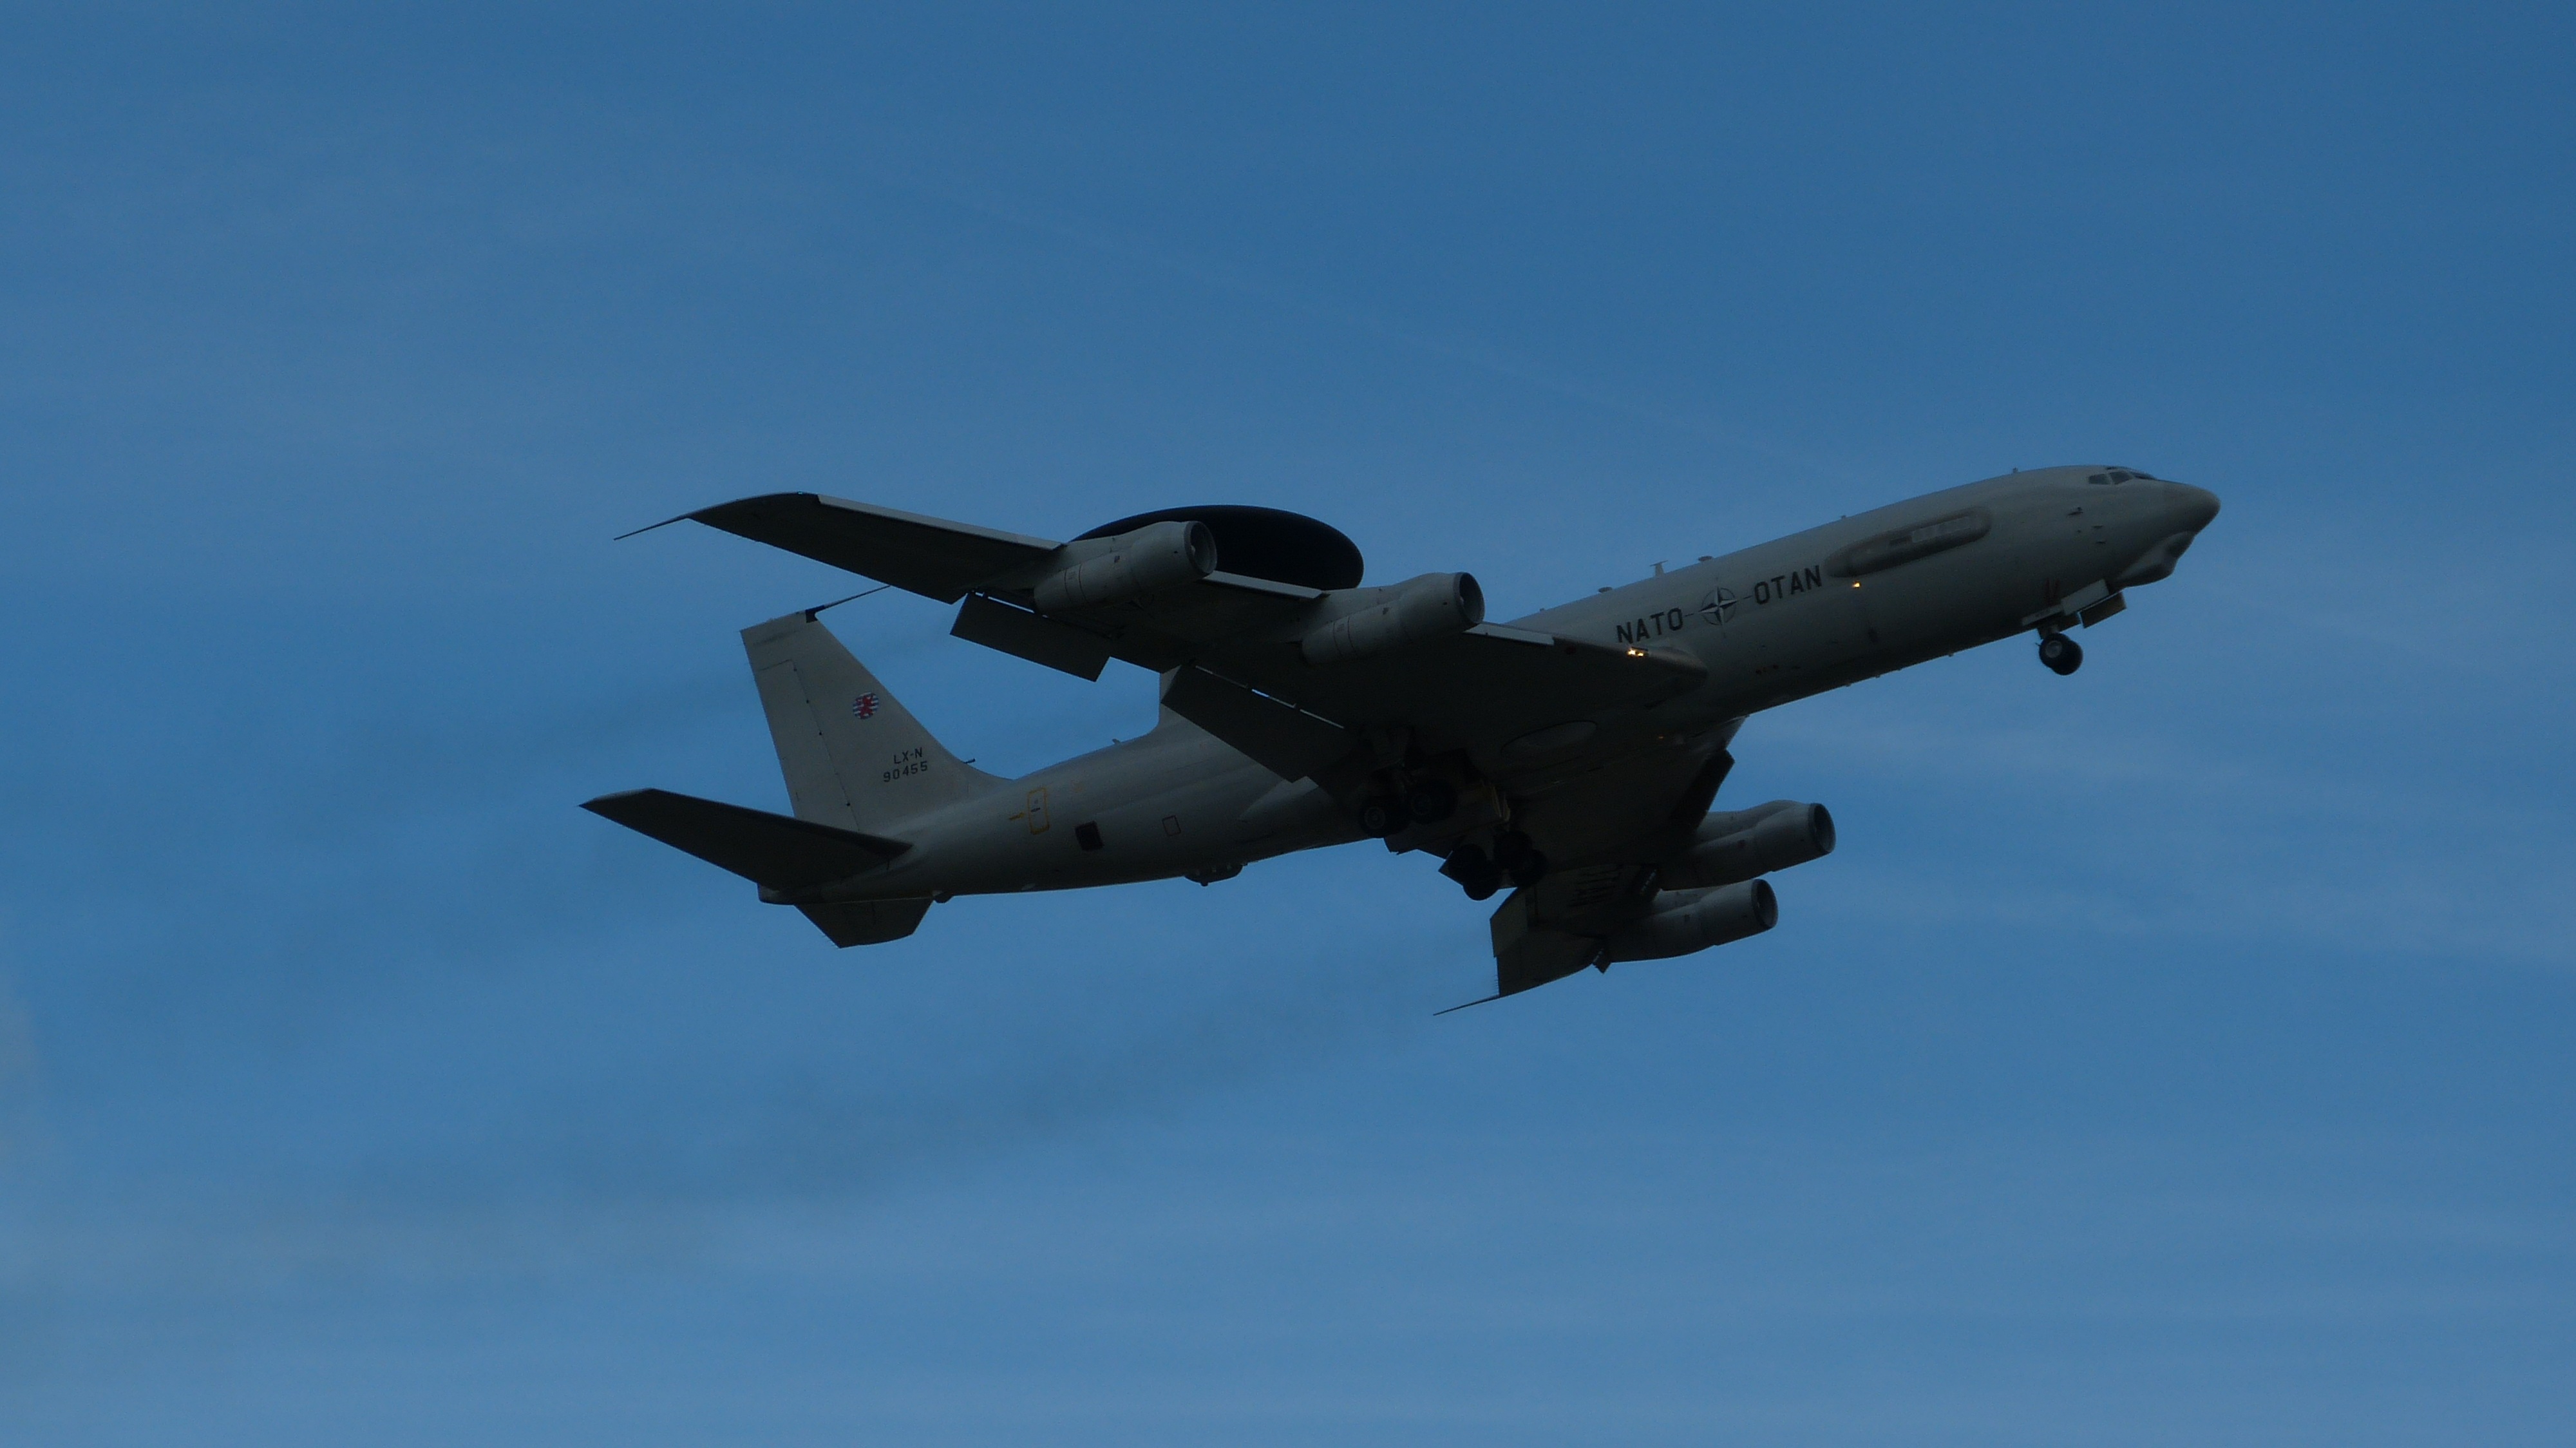
airplane, aircraft, military, jet, vehicle, airline, aviation, flight, airliner, boeing, takeoff, awacs, air force, jet aircraft, boeing 777, fighter aircraft, military aircraft, air travel, atmosphere of earth, wide body aircraft, military transport aircraft, reconnaissance aircraft